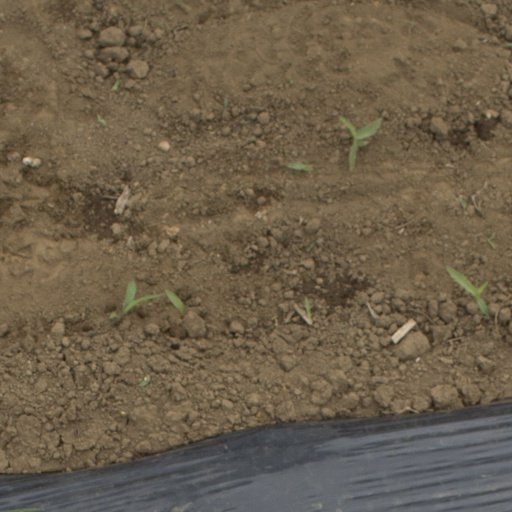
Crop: Jerusalem artichoke